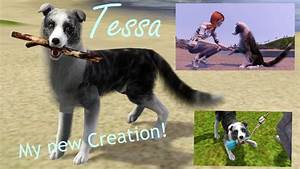
Label: cane